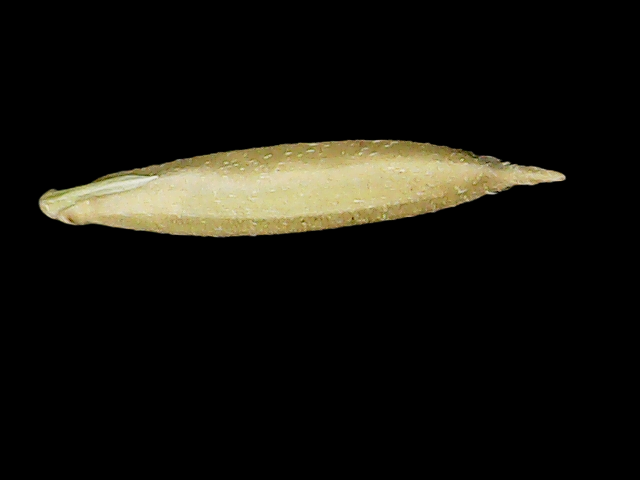
Rice variety: Binadhan25